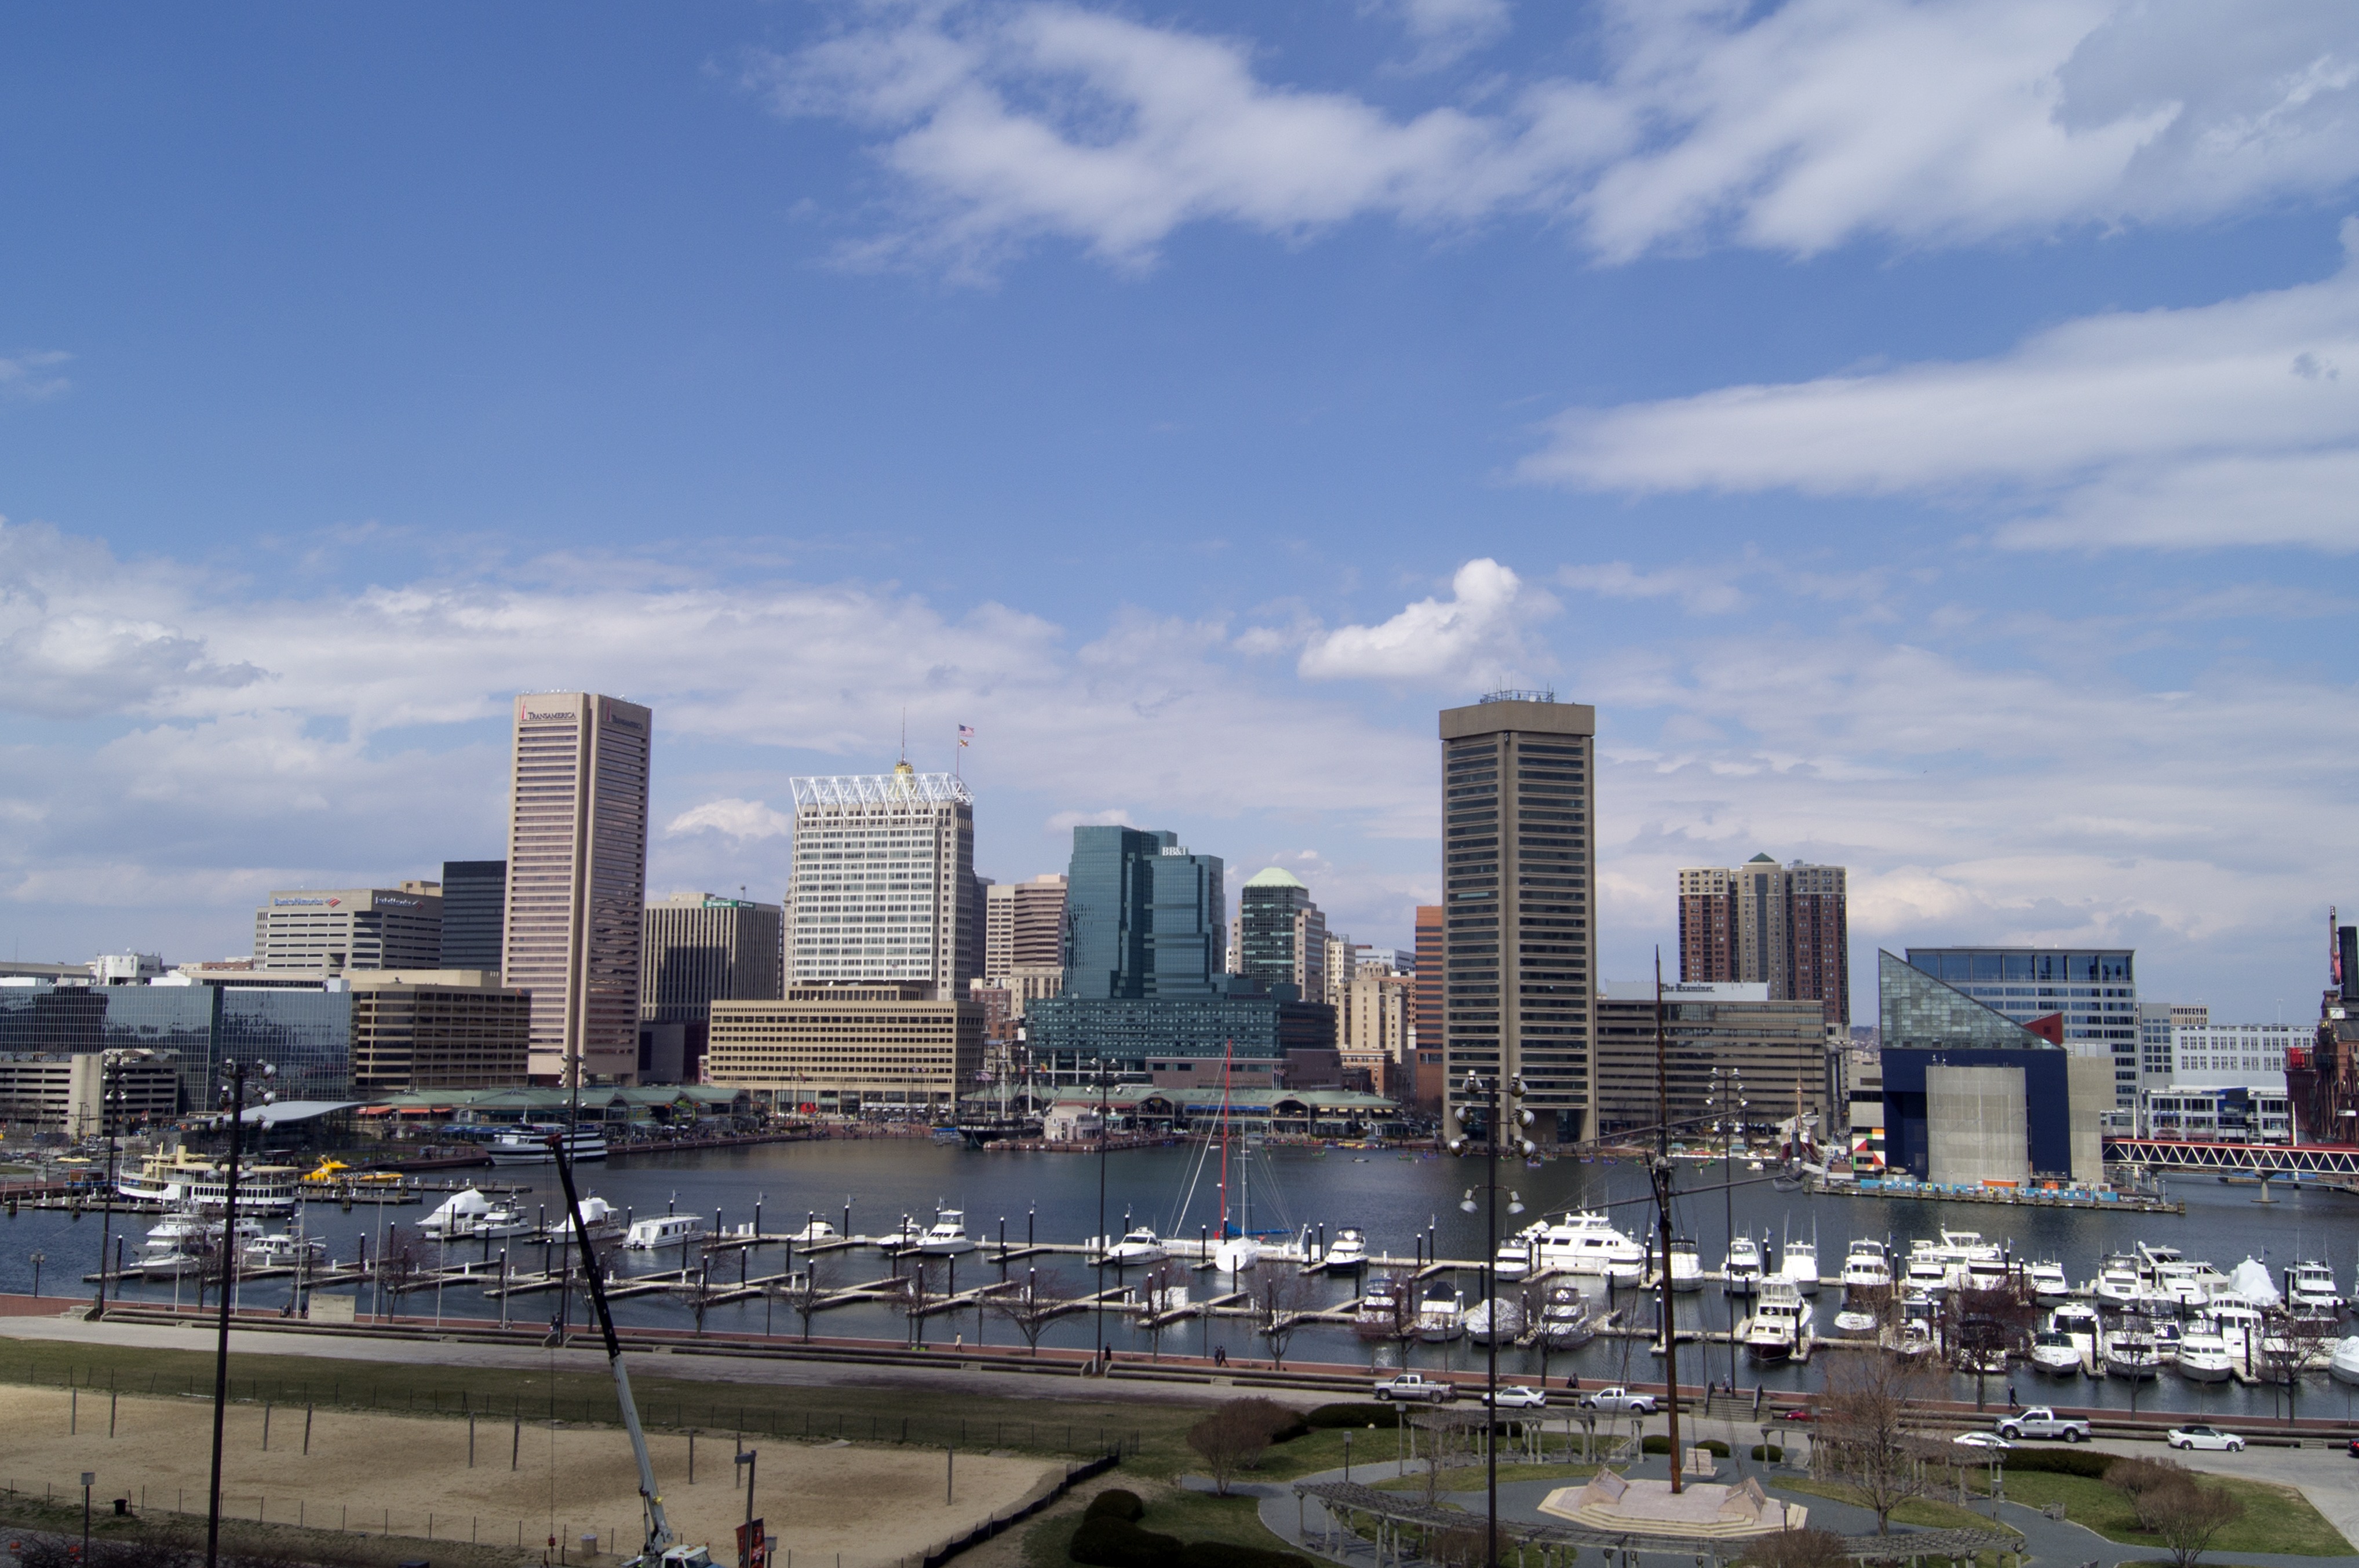
horizon, skyline, building, city, skyscraper, urban, cityscape, downtown, reflection, landmark, harbor, tower block, baltimore, maryland, metropolis, urban area, geographical feature, human settlement, atmosphere of earth, metropolitan area